Rhododendron maximum

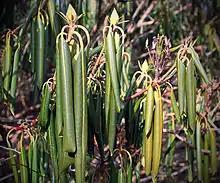
The leaves responding to subfreezing temperatures by curling.

Approximately 12,000 square miles in the southern Appalachians are occupied by this species where it dominates the understory. This species has historically been confined to riparian areas and other mesic sites but takes advantage of disturbed areas where it is present to advance onto sub-mesic sites. It prefers deep well-drained acid soils high in organic matter where it produces a thick, peat-like humus. It prefers low to medium light conditions for optimum carbon gain, and has a tremendous capacity for avoiding cavitation during freeze-thaw cycles. Where extensive overstory mortality has eliminated most of the overstory, this species forms a thick and continuous subcanopy known locally as 'laurel slicks' or 'laurel hells'. Rosebay rhododendron is an important structural and functional component of southern Appalachian forest ecosystems. What is not clear is whether or not we are in a period of advancement or retreat for this species. For example, on poorly drained sites on ridge or upper slope positions, large areas of rosebay rhododendron, particularly at the high elevations, have recently died out presumably due to the "Phytophthora" fungus, or due to recent prolonged periods of below-average precipitation. Yet, rosebay rhododendron now occupies sites that historically were free of evergreen understory. There are still important questions to be answered regarding this species to completely understand its role in forest understories.